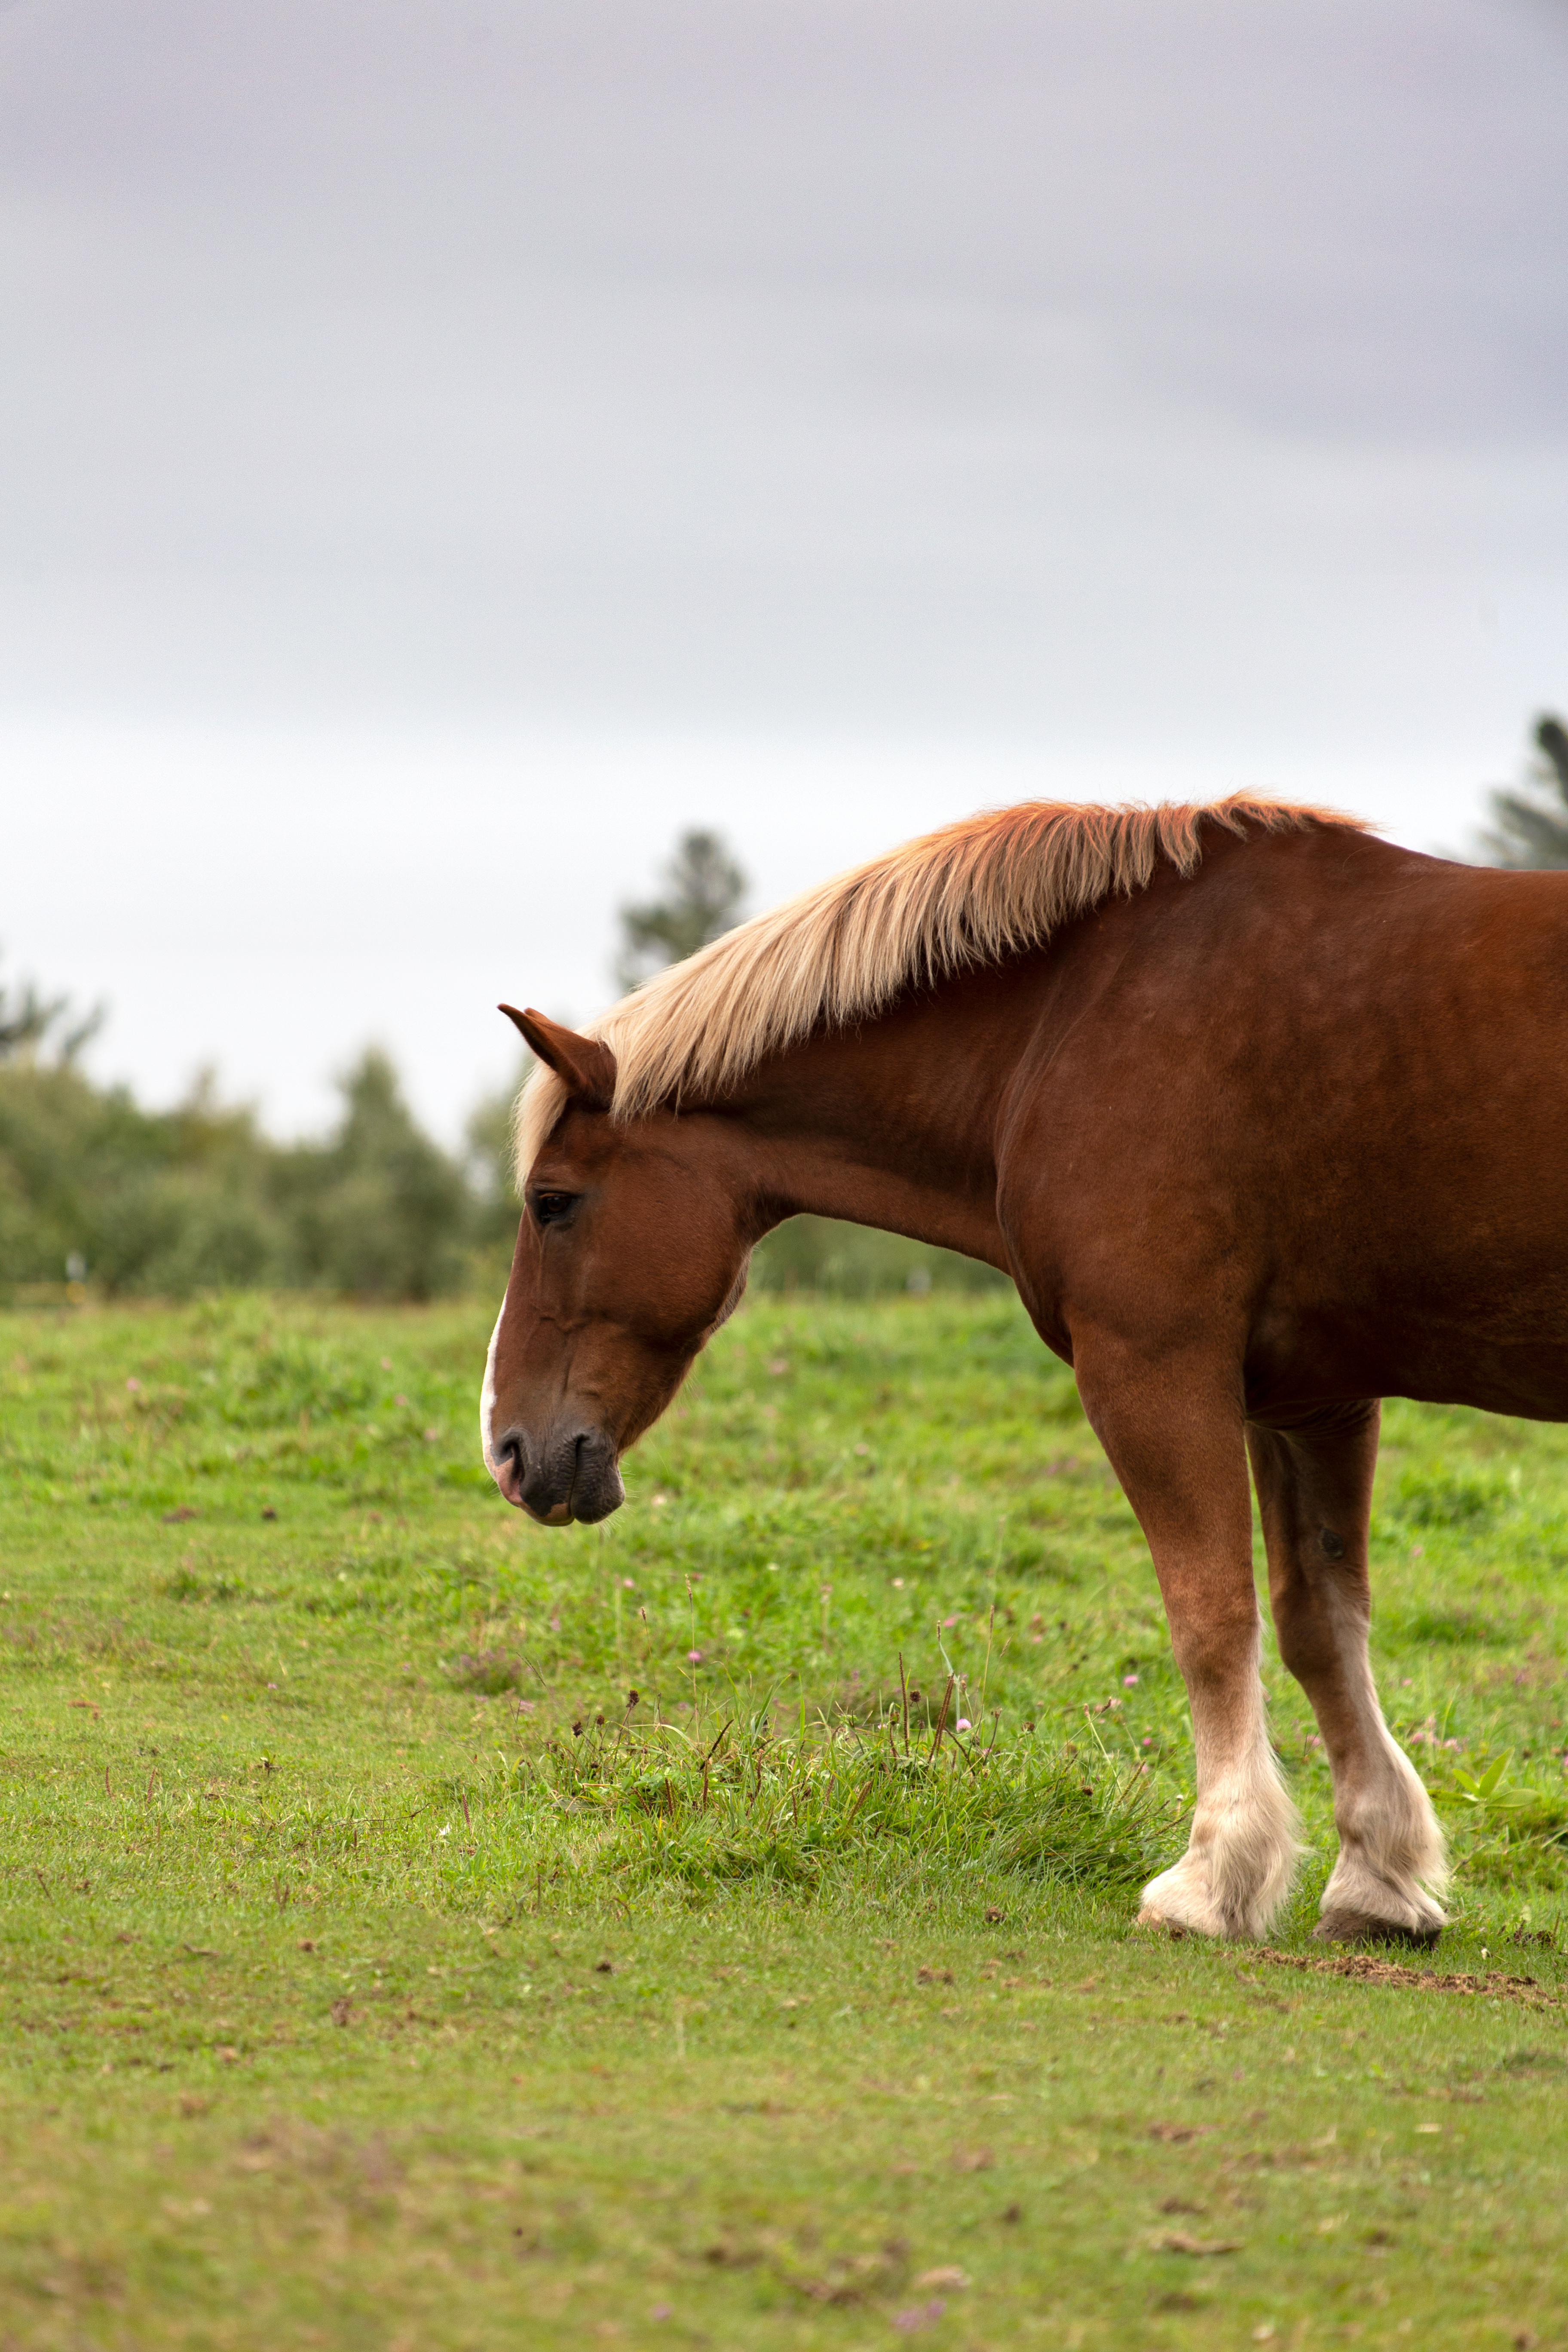
horse, mammal, vertebrate, pasture, grazing, grassland, mane, mare, grass, meadow, wildlife, mustang horse, sorrel, stallion, terrestrial animal, ecoregion, field, livestock, snout, sky, pony, rural area, foal, farm, landscape, plant